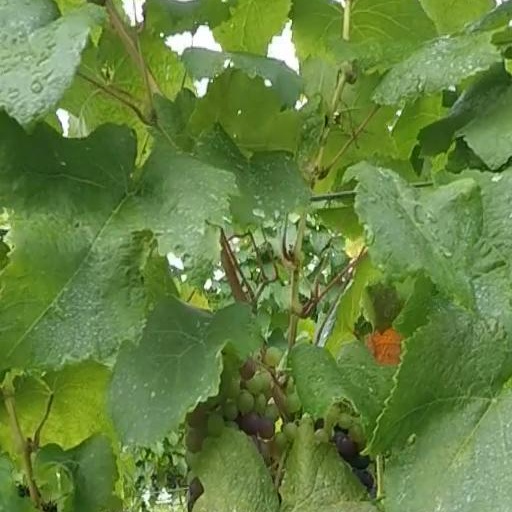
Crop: grape